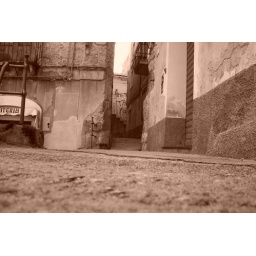
street in calabria near my grandmothers house